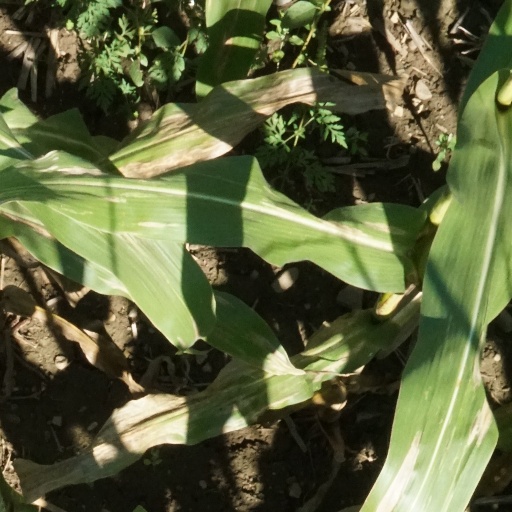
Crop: maize; corn